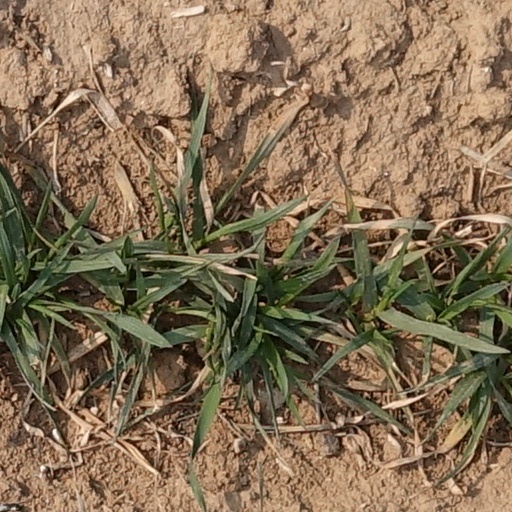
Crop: wheat